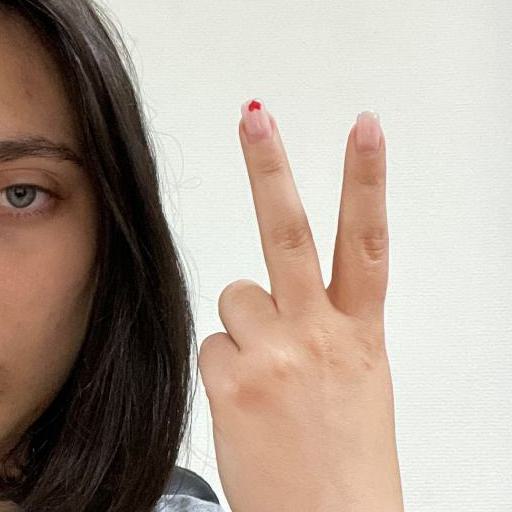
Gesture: peace_inverted